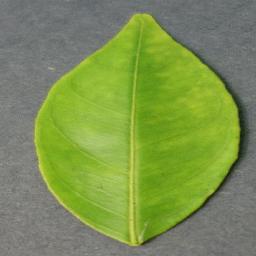
Label: Orange___Haunglongbing_(Citrus_greening)